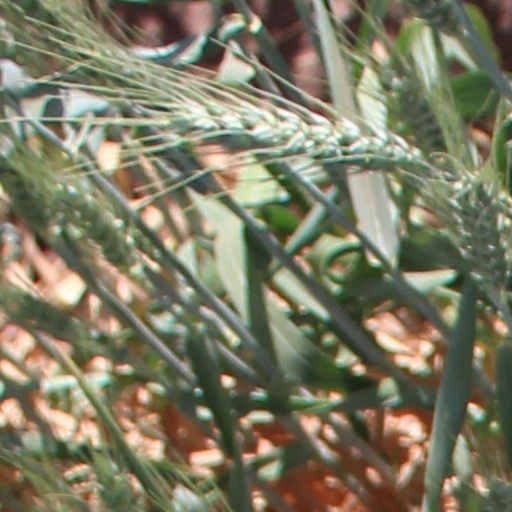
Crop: wheat